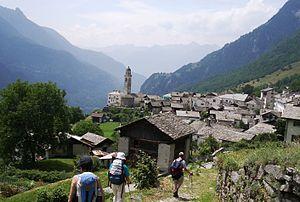
Les plus beaux Villages de Suisse est une association suisse créée en 2015 pour promouvoir, diffuser et préserver le patrimoine culturel, naturel et rural des villages suisses. L'association est fondée sur le modèle français de l'association Les Plus Beaux Villages de France créée en 1982.